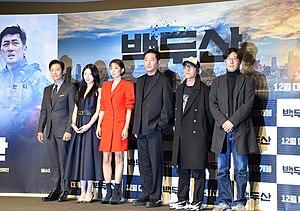
Ashfall est un film catastrophe sud-coréen écrit et réalisé par Kim Byeong-seo et Lee Hae-joon, sorti en 2019.